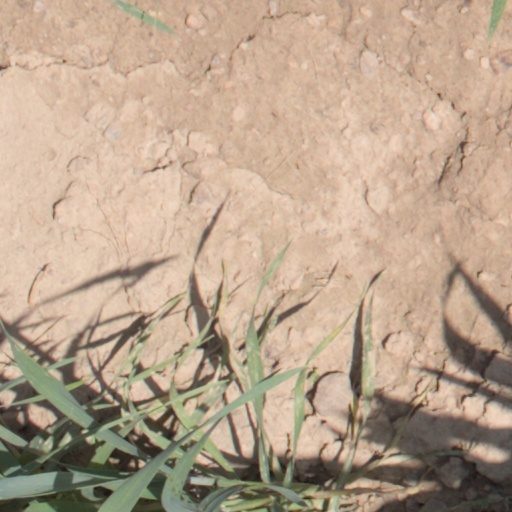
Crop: wheat